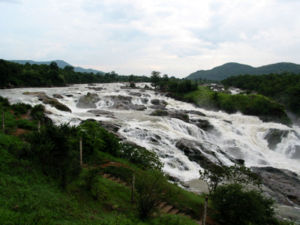
Kaveri
Vandfaldet Gaganachukki ved Shivanasamudram på Kaverifloden lige efter monsunperioden
Kaveri er en af de store indiske floder og er hellig for hinduerne. Floden har sit udspring i de Vestlige Ghats nær Talakaveri i staten Karnataka i det sydlige Indien, og den flyder derfra primært mod syd og øst, inden den flyder ud i Den Bengalske Bugt. Den er ca. 765 km lang. Floden er i århundreder blevt benyttet til kunstvanding.